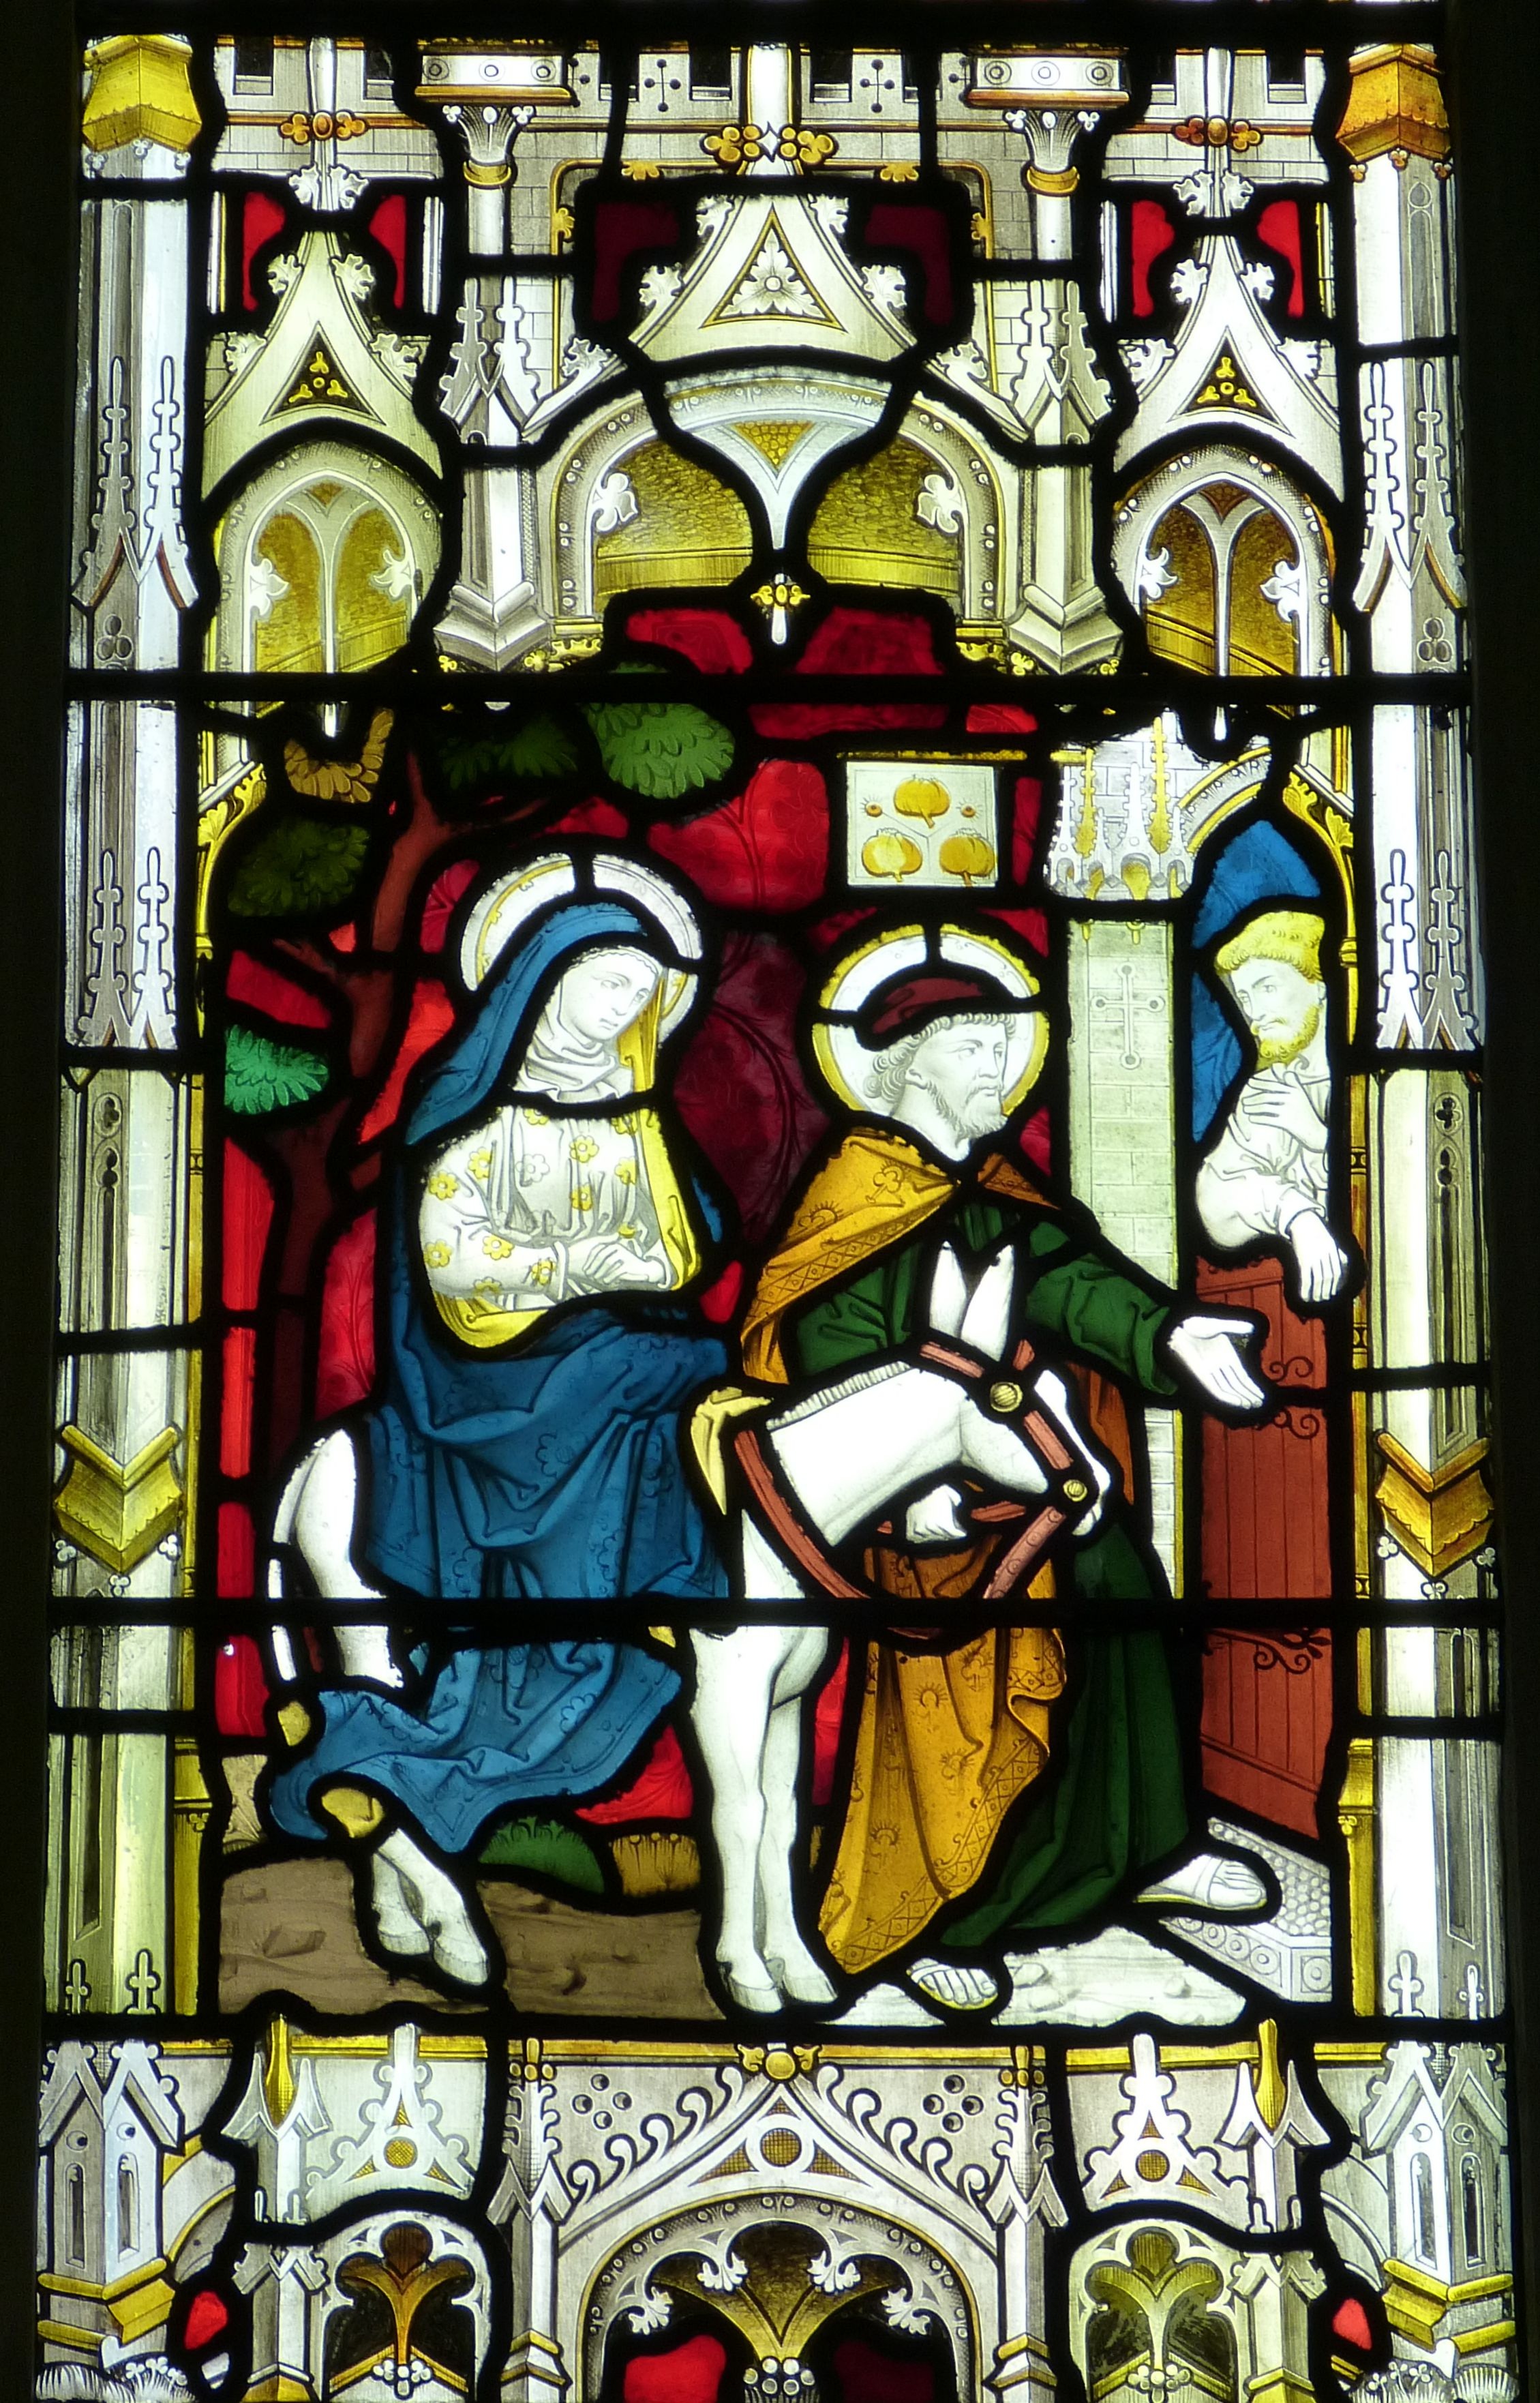
window, glass, church, christmas, material, gothic, stained glass, bible, donkey, faith, maria, jesus, image, gospel, hostel, embassy, bethlehem, old window, stained glass window, church window